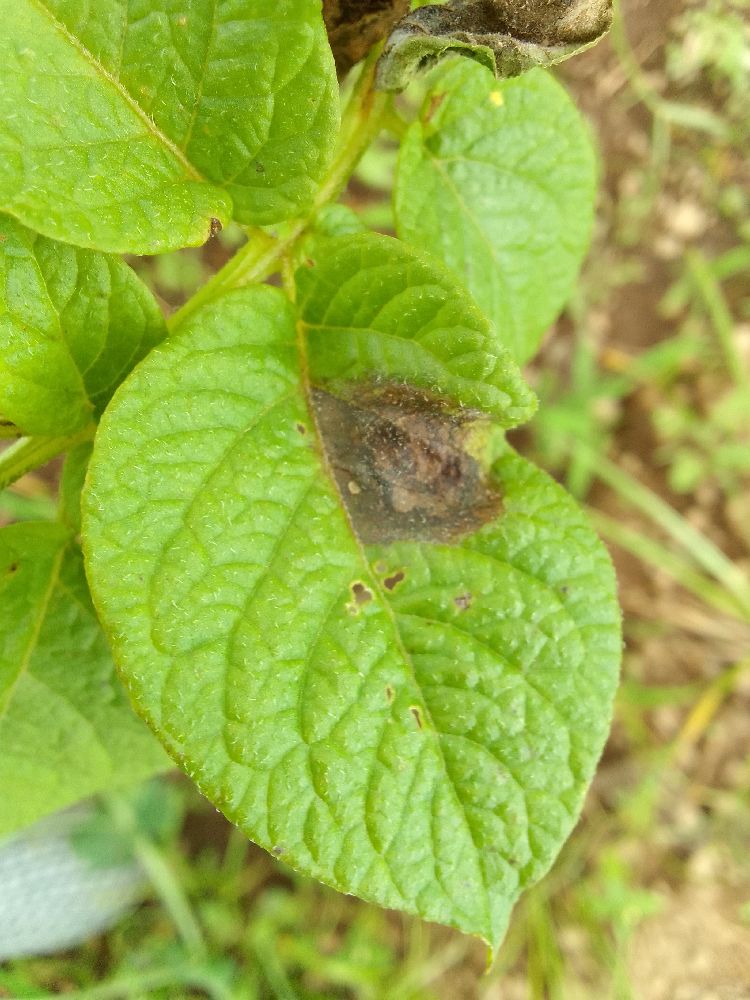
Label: Late blight